360 (film)

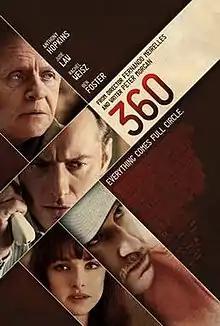
Theatrical release poster

360 is a 2011 drama thriller film directed by Fernando Meirelles and written by Peter Morgan as a loose adaptation of Arthur Schnitzler's 1897 play "Reigen". The film stars an ensemble cast of Anthony Hopkins, Ben Foster, Rachel Weisz, Jude Law and other international actors. Following the stories of couples and their sexual encounters, "360" was selected to open the 2011 London Film Festival. Magnolia Pictures released the film on video on demand on 29 June 2012 and was released in United States theaters on 3 August 2012. The film reunited Weisz and director Meirelles, who worked together on "The Constant Gardener".